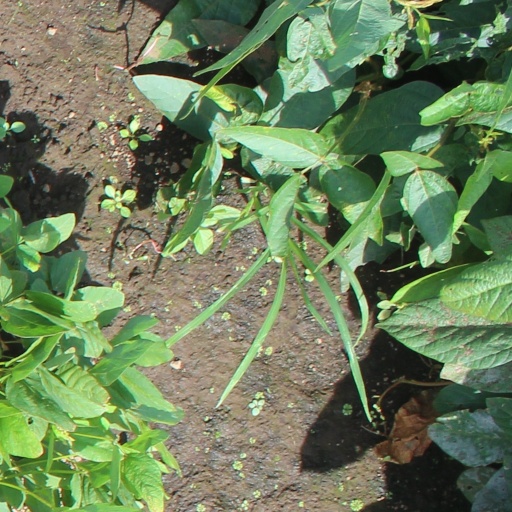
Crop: soybean